Feminine hygiene

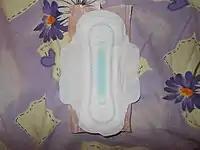
A menstrual pad with wings

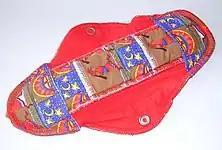
Reusable cloth menstrual pad with Kokopelli motif.

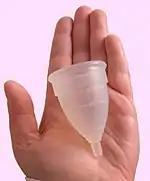
A menstrual cup

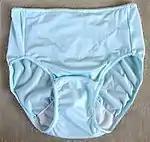
Menstrual underwear

In a lifetime, a menstruating woman in developed countries can use between 5,000 and 15,000 pads and tampons creating about 400 pounds of packaging.